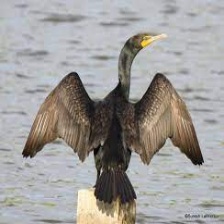
Species: DOUBLE BRESTED CORMARANT
Scientific name: PHALACROCORAX AURITUS